Venera 7

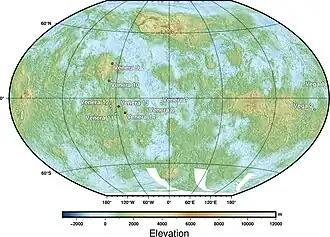
Position of Venera landing sites. Red points denote sites returning images from the surface, black central dots sites of surface sample analysis. Map based on mapping from "Pioneer Venus Orbiter" and "Magellan".

Venera 7 entered the atmosphere of Venus on 15 December 1970. The lander remained attached to the interplanetary bus during the initial stages of atmospheric entry to allow the bus to cool the lander to for as long as possible. The lander was ejected once atmospheric buffeting broke the interplanetary bus's lock-on with Earth. The parachute opened at a height of , and atmospheric testing began with results showing the atmosphere to be 97% carbon dioxide. The parachute was initially reefed down to , opening to 13 minutes later, after the reefing line melted as designed.Six minutes after the unreefing, the parachute started to fail, resulting in a descent more rapid than planned. The parachute eventually failed completely, and the probe entered a period of freefall. As a result, the lander struck the surface of Venus at about at 05:37:10 UTC. The landing coordinates are .